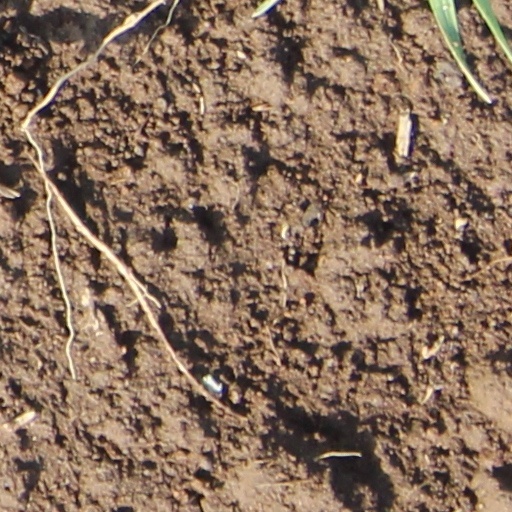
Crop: wheat